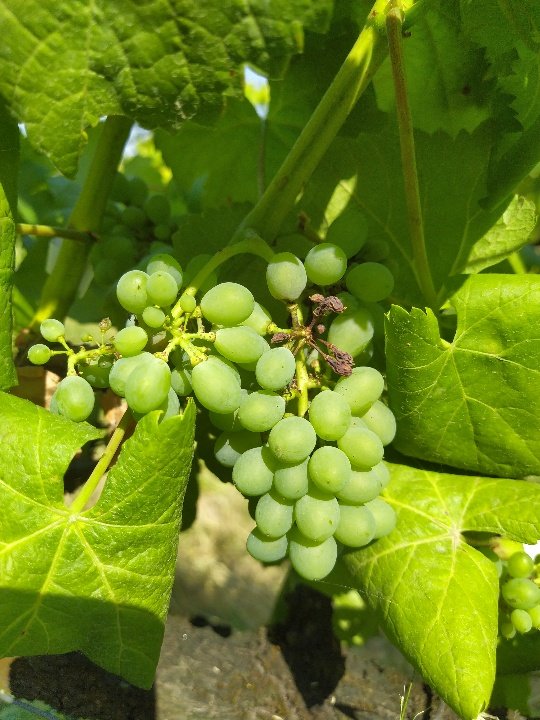
Berries visible: 54
Grape clusters: 1